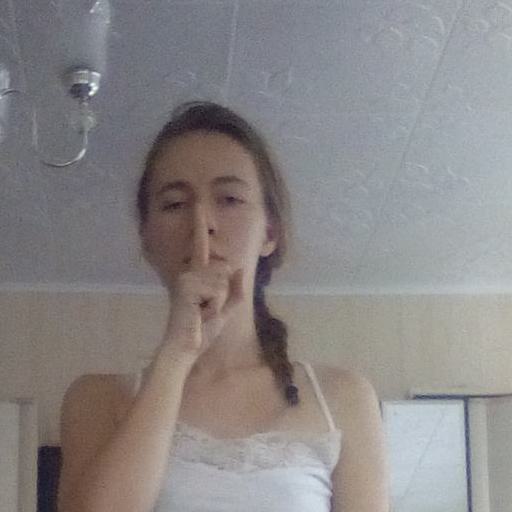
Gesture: mute